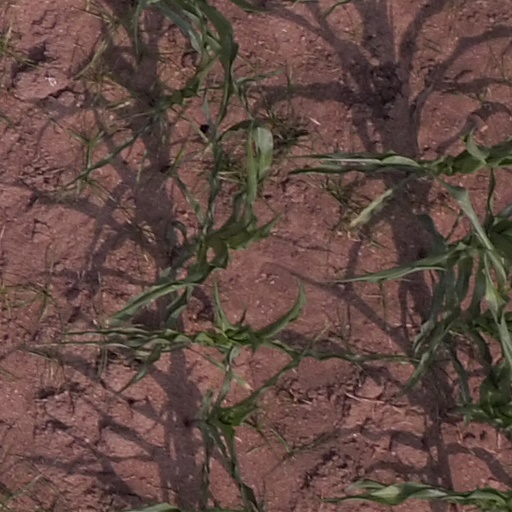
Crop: maize; corn